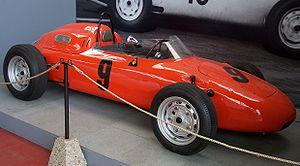
La Formule 2 FIA, également connue sous son acronyme F2, est une catégorie de compétition automobile de type monoplace. Réglementée par la Fédération internationale de l'automobile, la catégorie Formule 2 fait office de voie d'accès directe au haut niveau pour les jeunes pilotes. La catégorie a fait son retour en 2017, en remplacement des GP2 Series.
Le Championnat d'Europe de Formule 2 est un championnat de course automobile utilisant des monoplaces de Formule 2, organisé par la FIA de 1967 à 1984.